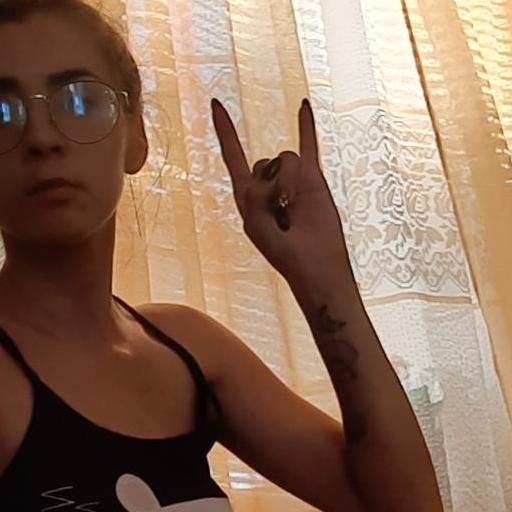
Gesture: rock